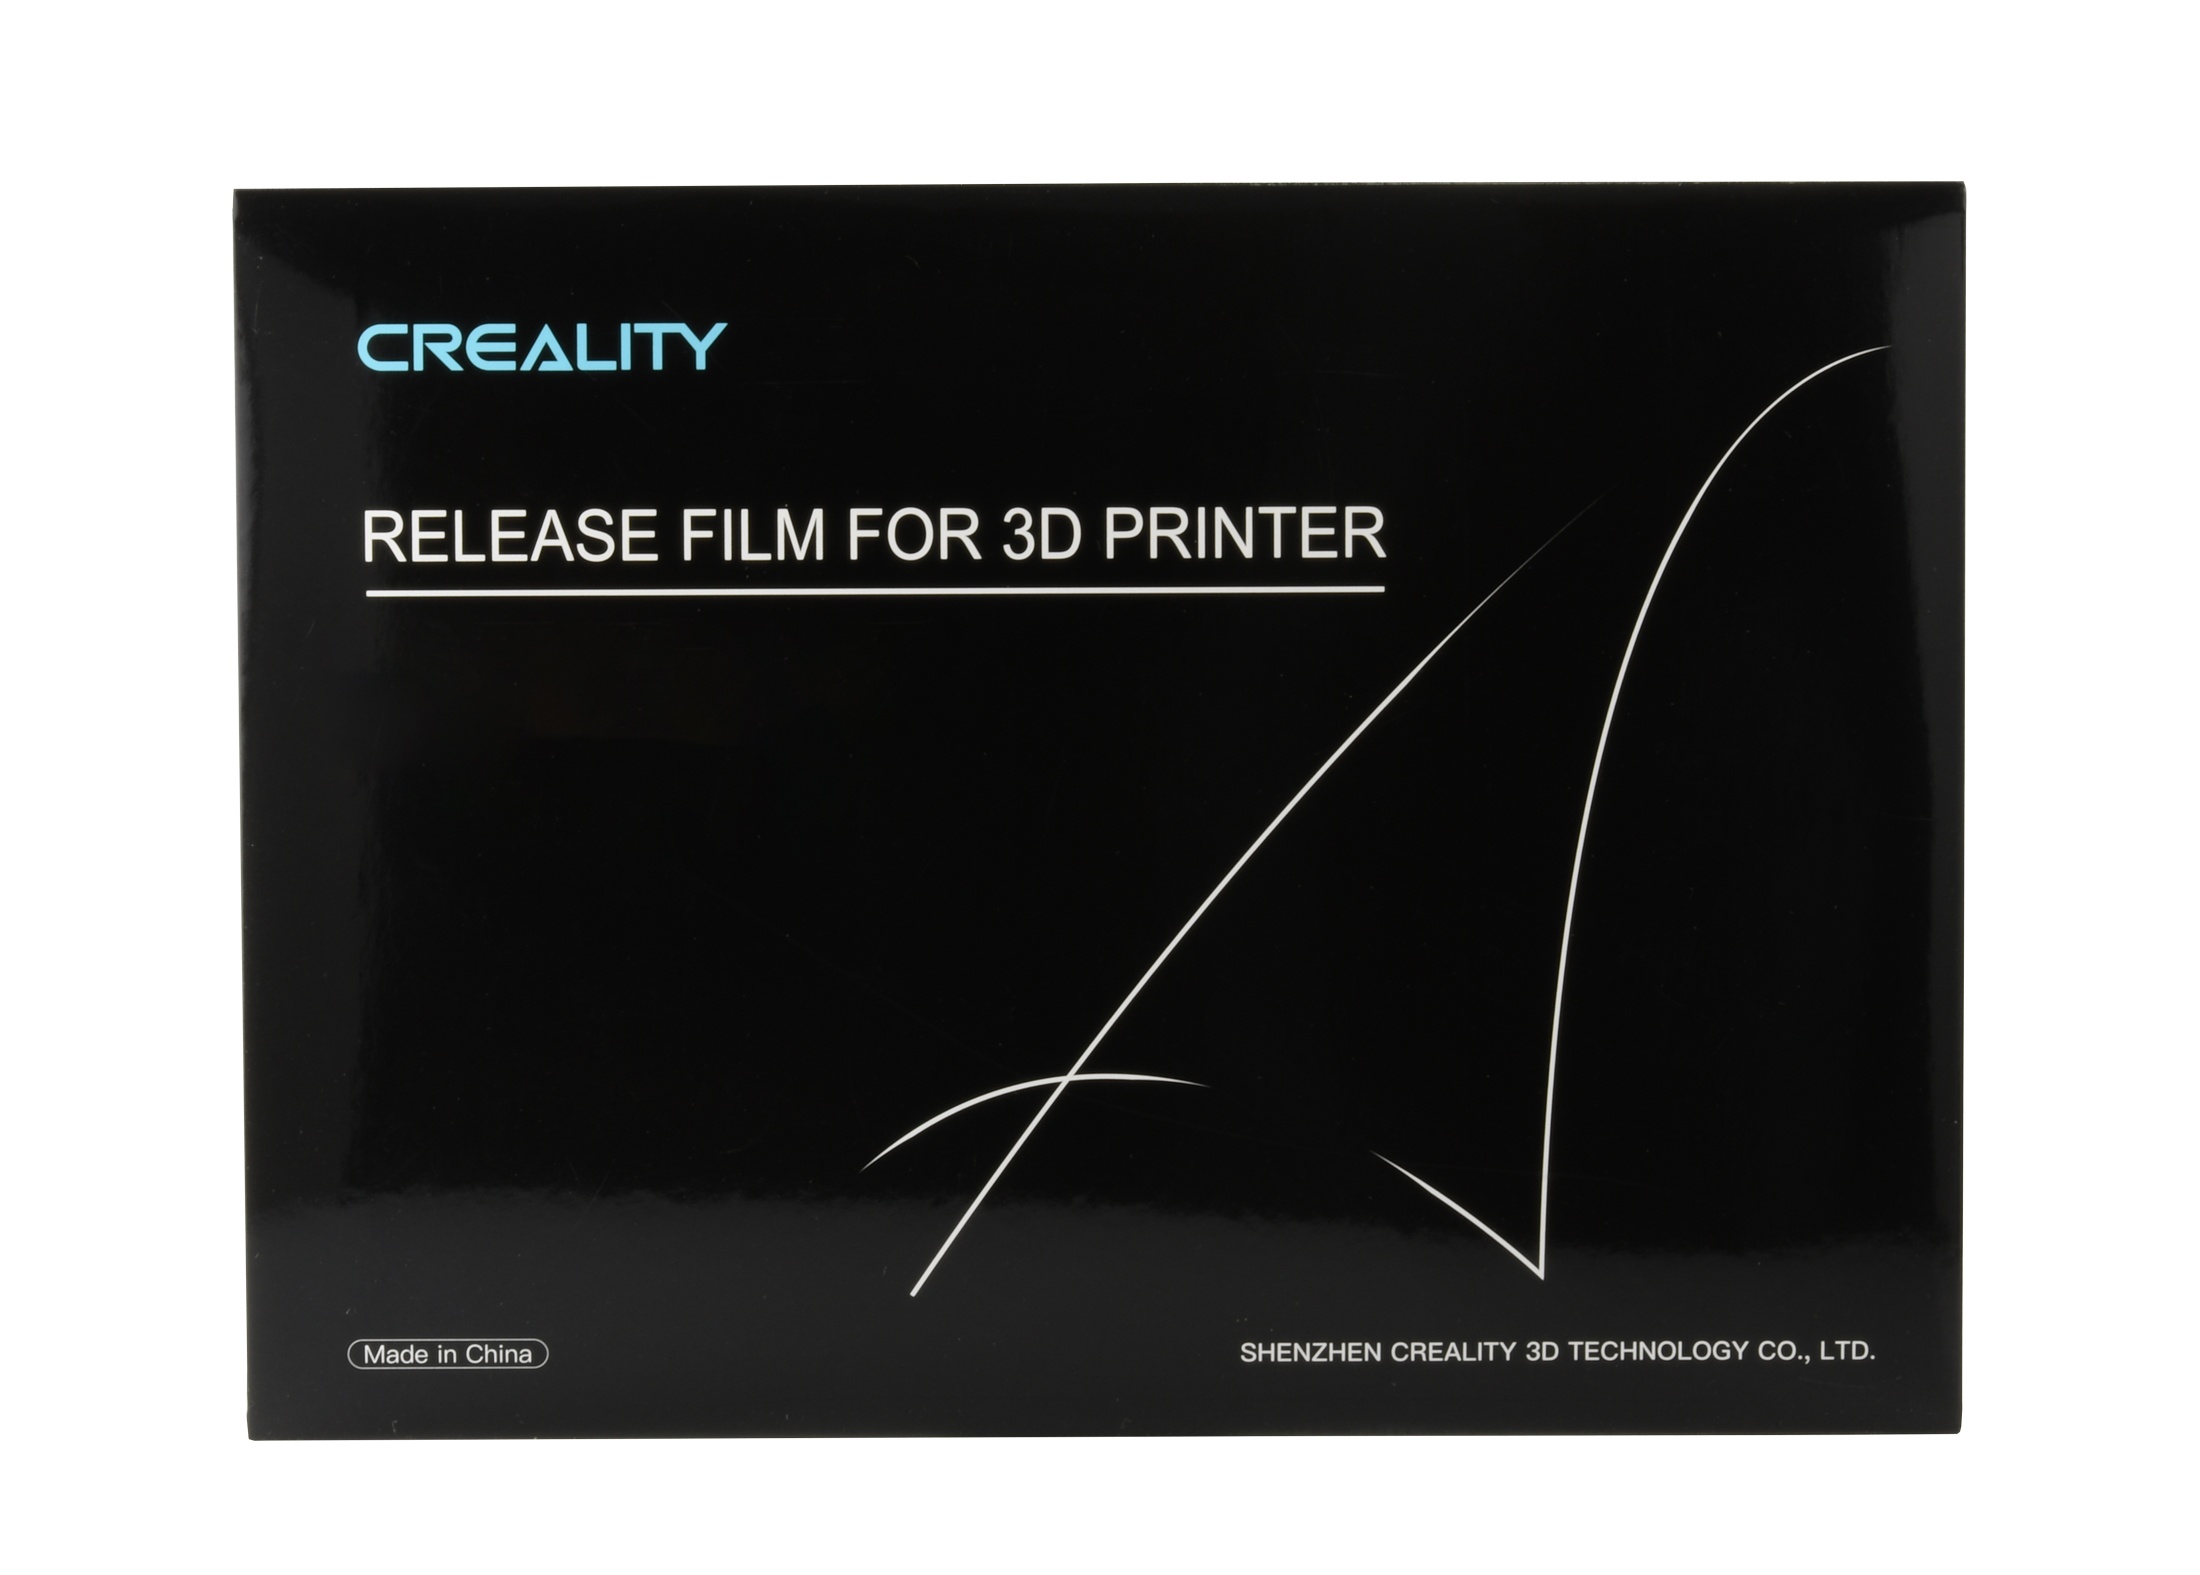
Creality 3D LD-006/CL-89 FEP film
Creality 3D LD-006 / CL-89 FEP Film är en högkvalitativ originalfilm som säkerställer optimal ljusgenomsläpplighet och släppförmåga vid varje lager i resinbaserade 3D-utskrifter. Den är särskilt utformad för Creality LD-006 och CL-89 , och hjälper till att upprätthålla hög precision, tillförlitlig härdning och minimerad misslyckad vidhäftning mot tankens botten. Perfekt som ersättningsdel vid slitage, repor eller efter många timmars utskrift. En viktig komponent för att bibehålla konsekvent kvalitet och effektivitet i din resinproduktion.
Brand: Creality
Category: Electronics > Print, Copy, Scan & Fax > 3D Printer Accessories